Julia Volkova

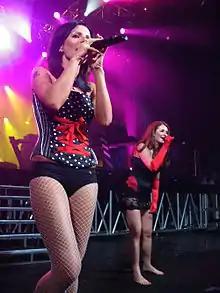
t.A.T.u. performing in Moscow, Russia in 2008

Creator and former manager of t.A.T.u., Ivan Shapovalov, formulated the image of the duo in order to capitalise on the common fascination and fantasy of schoolgirl lesbians, and to appeal to a diverse fan base.